Barbara Tribe

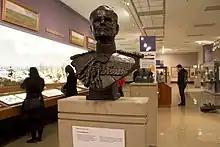
Bust of William Birdwood, 1st Baron Birdwood by Barbara Tribe in the Western Front Gallery at the Australian War Memorial.

Tribe was a Fellow of the Royal Society of British Sculptors (FRBS), a member of the Society of Portrait Sculptors (SPS) and an Associate Sydney Technical College [now National Art School]. She received much recognition within her lifetime, including the following,